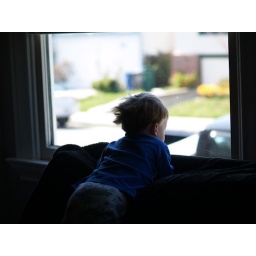
bed head waiting for the garbage truck to go by